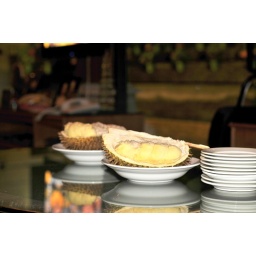
this was the first night when we arrived in samarinda at Atesu's house by the hill side.